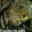
Label: frog